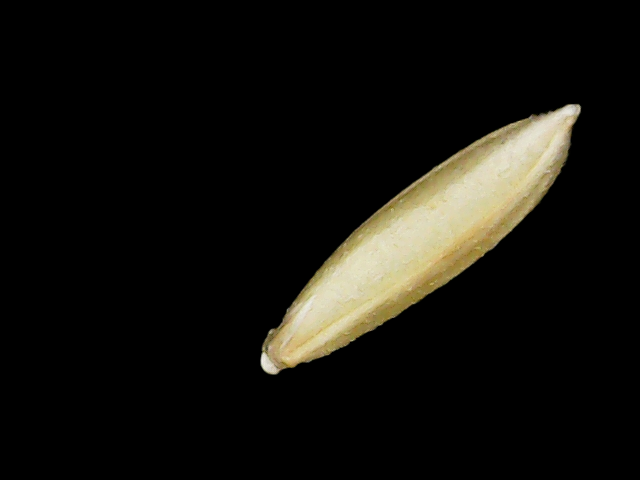
Rice variety: Binadhan26